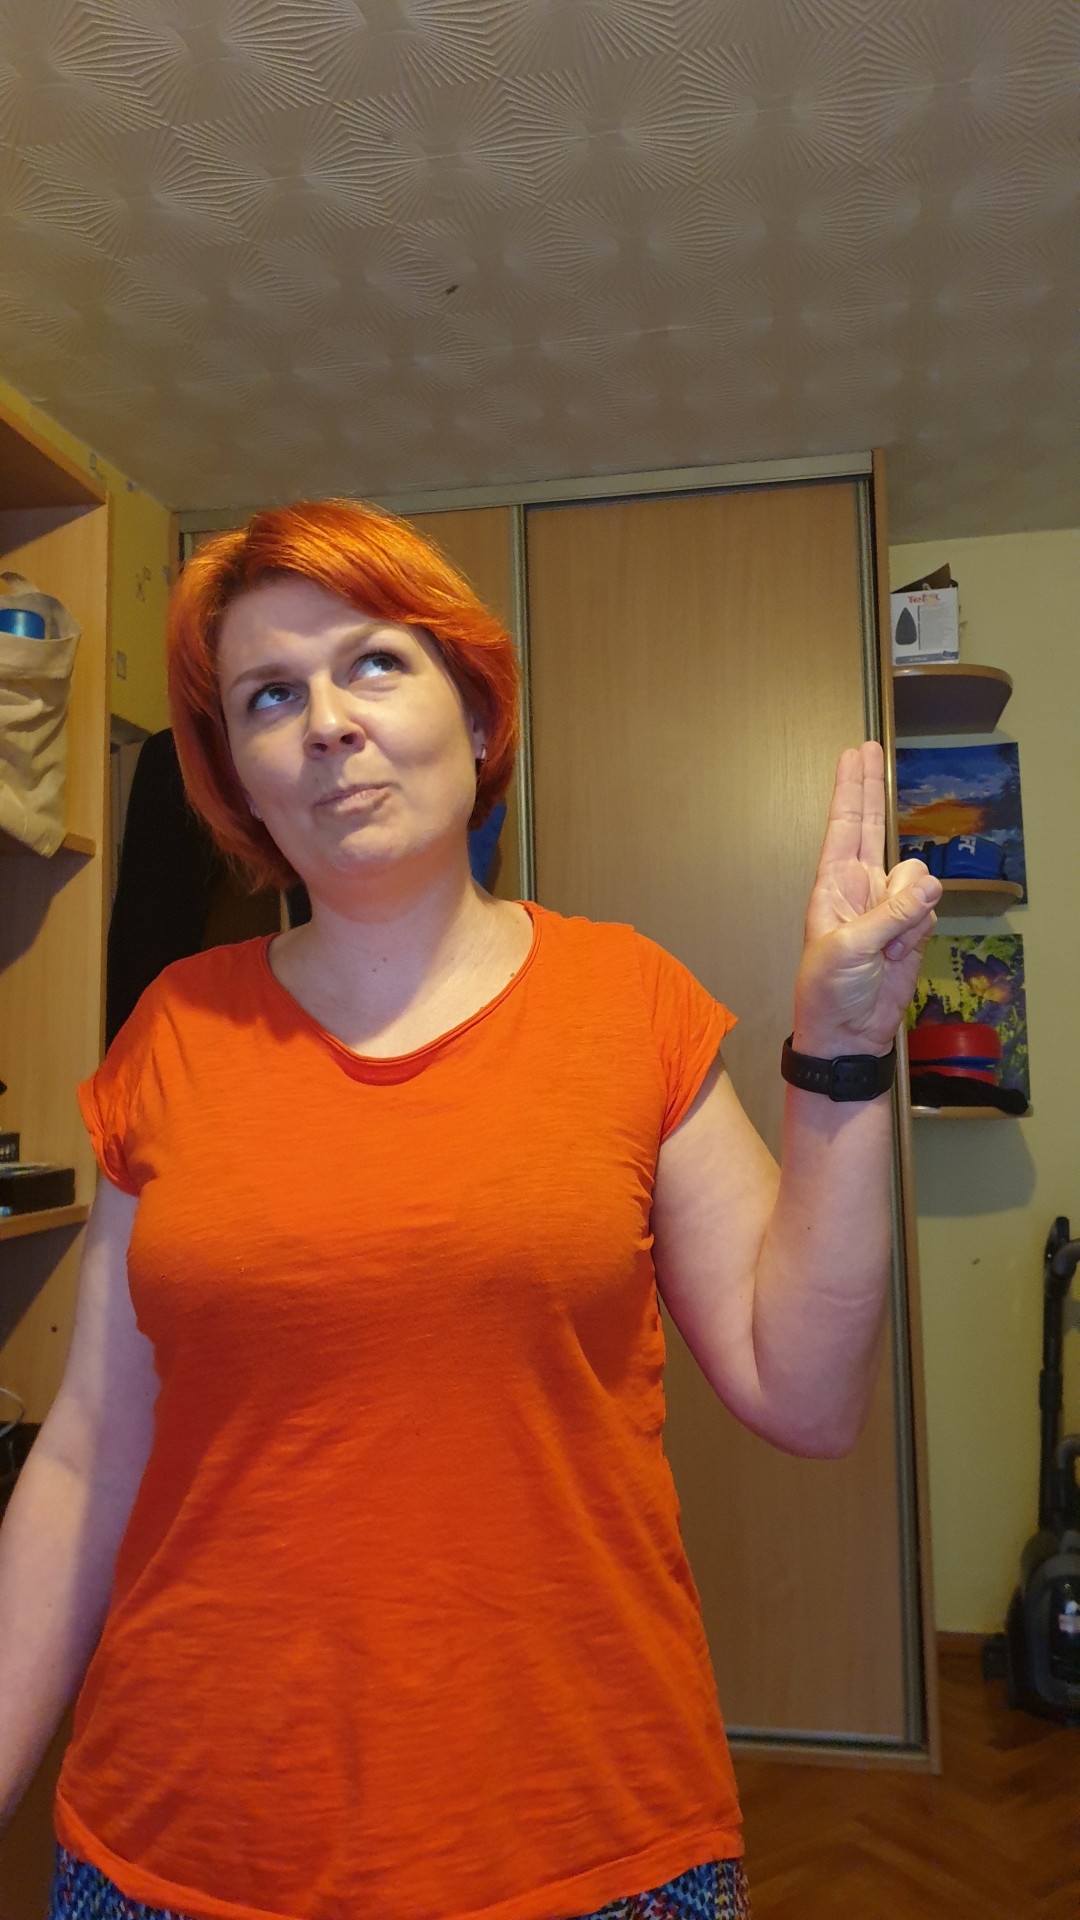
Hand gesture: two_up